Amiri Diwan of the State of Qatar

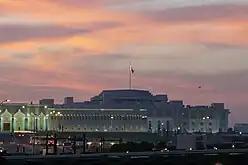
View of Amiri Diwan from the Doha Corniche.

The Amiri Diwan of the State of Qatar is the sovereign body and the administrative office and official workplace of the Amir of the State of Qatar. The Amiri Diwan represents the figurative and bureaucratic center of Qatar. The building also hosts the office of Qatar's Deputy Amir and the Prime Minister.